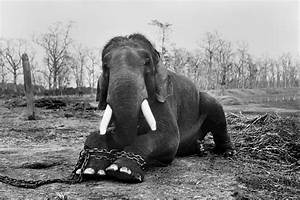
Label: elephant